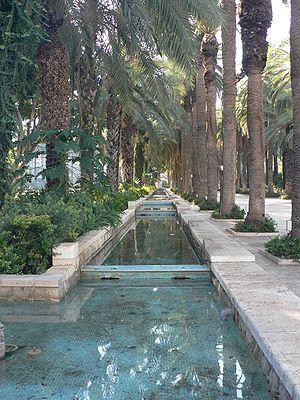
Rishon LeZion, souvent abrégé en Rishon, est une ville de la bande côtière centrale d'Israël, dans le District centre, au sud de Tel Aviv, intégrée à l'aire métropolitaine de Tel Aviv. Avec ses 251 719 habitants, il s'agit de la quatrième ville du pays. Son maire actuel est Raz Kinstlich.